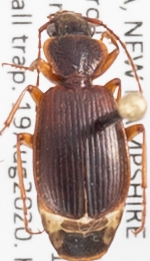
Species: Cymindis cribricollis
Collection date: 2020-08-19
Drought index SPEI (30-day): -1.546
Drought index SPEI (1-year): -0.05
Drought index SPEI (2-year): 0.54